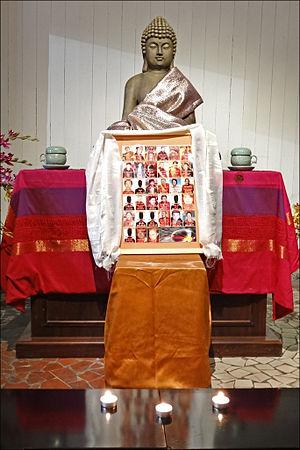
À la suite de tensions dans la région de Ngaba, un moine tibétain s’immole par le feu en février 2009. Quelque deux ans plus tard, le 16 mars 2011, Rigzin Phuntsog, un autre moine tibétain s'immole par le feu à Ngaba dans la province du Sichuan. Au moins 156 moines, nonnes et laïcs tibétains se sont immolés, demandant, selon l'association Campagne internationale pour le Tibet, la liberté au Tibet et le retour du dalaï-lama. Au moins 124 d'entre eux sont morts. La plupart de ces immolations se sont produites dans la province du Sichuan qui comprend environ 1,5 million de Tibétains.